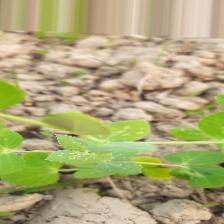
Label: Powdery Mildew